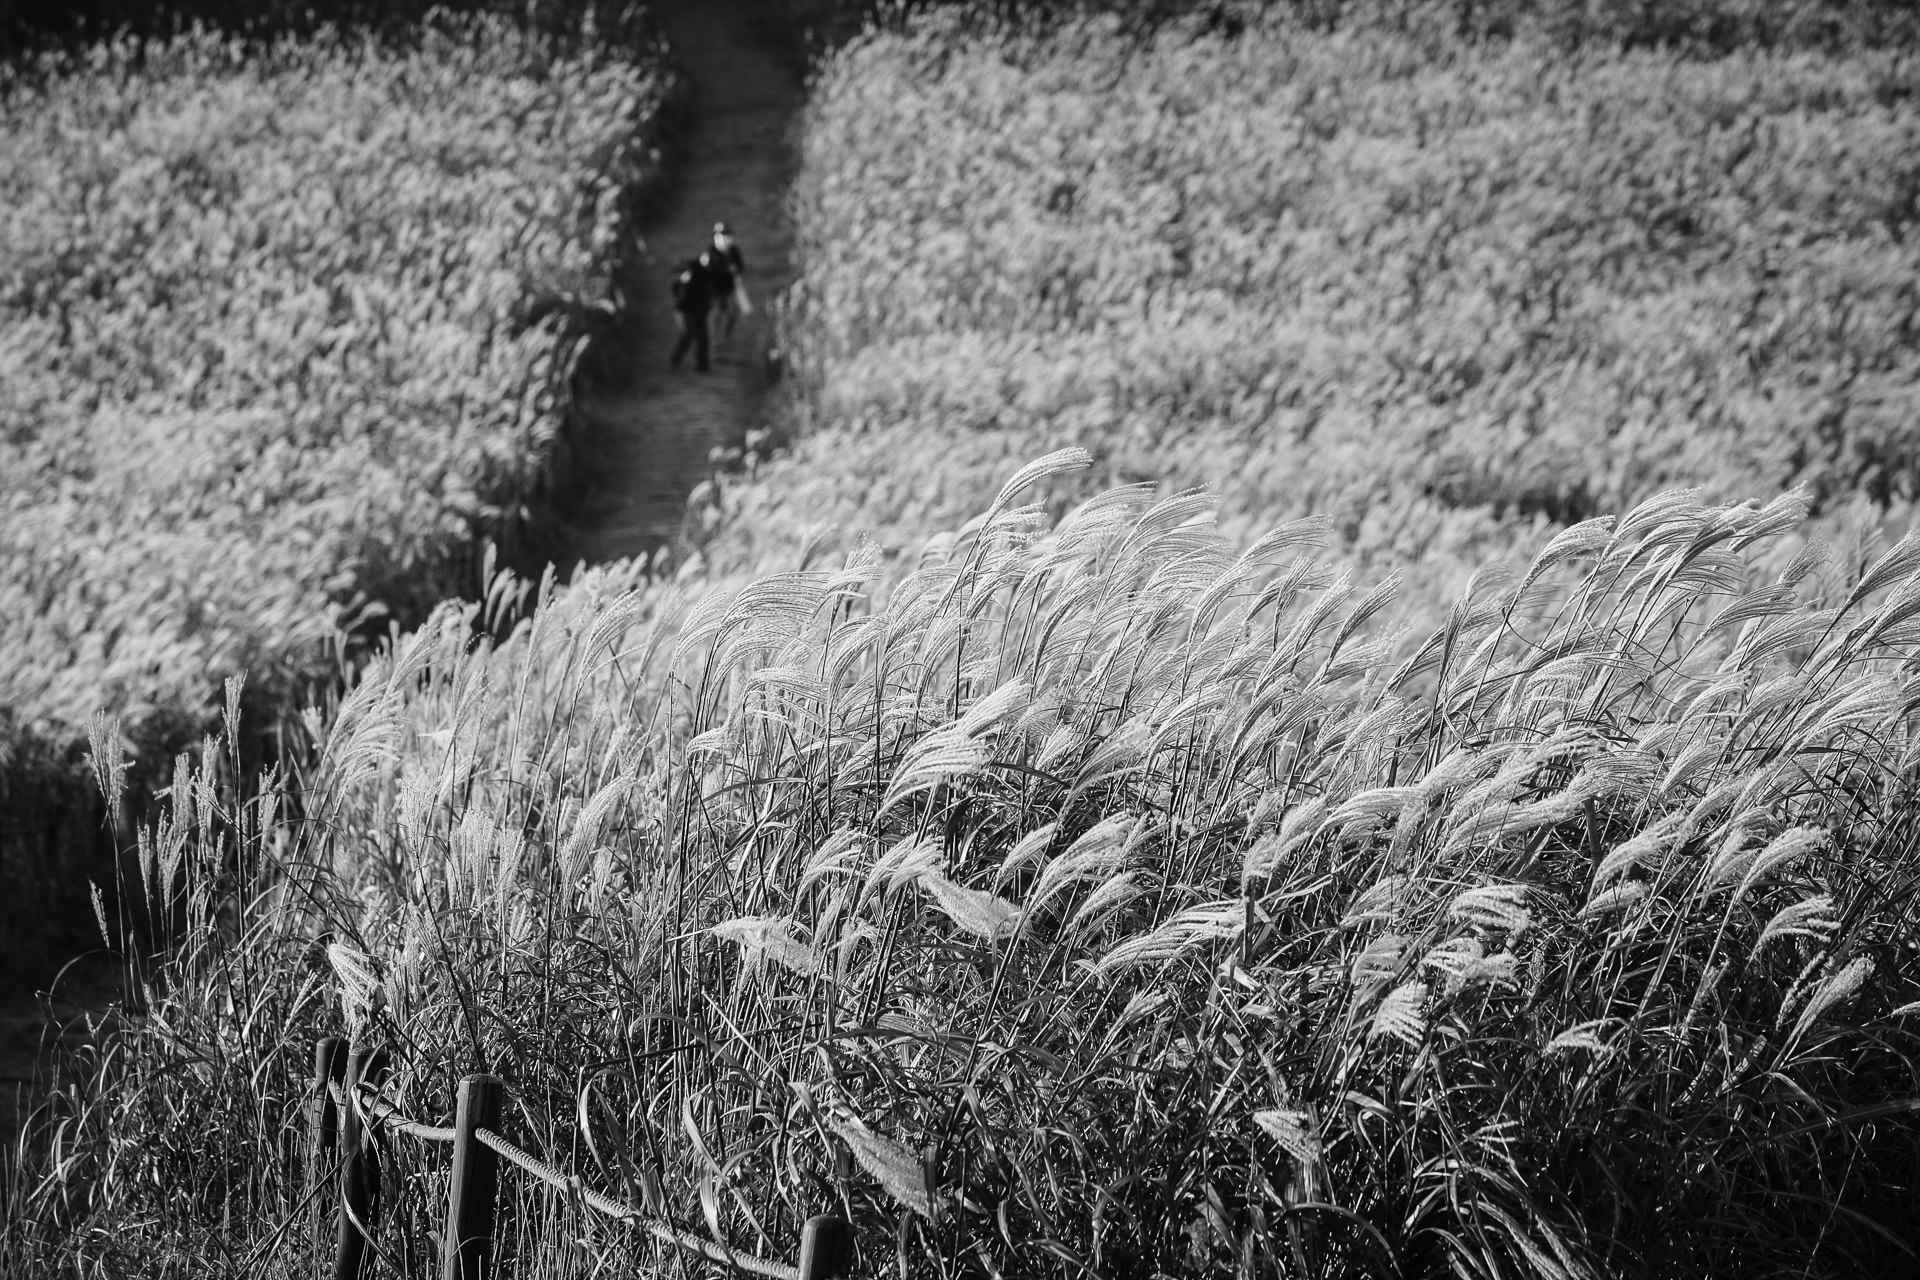
tree, forest, grass, branch, black and white, plant, field, photography, flower, frost, monochrome, woodland, habitat, monochrome photography, grass family